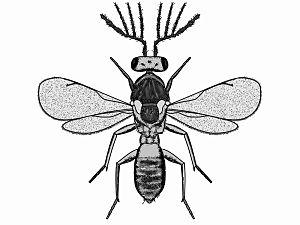
Pnigalio mediterraneus est une espèce d'insectes hyménoptères de la famille des Eulophidae, originaire de l'Ancien Monde.
Pnigalio est un genre d'insectes hyménoptères de la famille des Eulophidae, qui comprend une centaine d'espèces parasitoïdes.